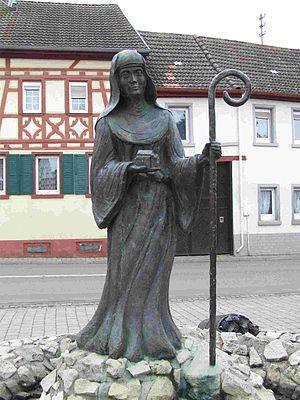
Lioba de Tauberbischofsheim, née entre 700 et 710 dans le Wessex, en Angleterre et décédée le 782 à Schornsheim, était une religieuse bénédictine d'origine anglo-saxonne, missionnaire dans les pays germaniques.